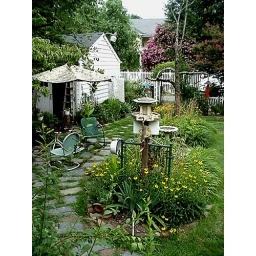
Someone else I know has a hexagonal bird feeder, enamel pot and piece of funky driftwood in their garden!